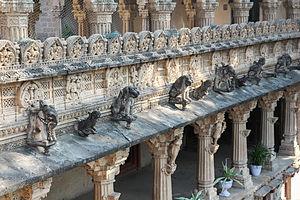
Le palais Naulakha à Gondal, Inde
Gondal est une ville de l'État du Gujarat en Inde.